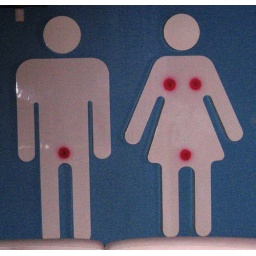
Loved these bathrooms signs at Tank, a nightclub lounge tucked away in Sydney.